Princes' Gates

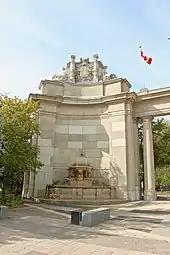
The curved pylon at the end of the structure's southern colonnade

The image of the Princes' Gates has been adopted by the Canadian National Exhibition Association as an official mark of the group; with the association having made past objections against the unauthorized use of the triumphal arch for promotional purposes.